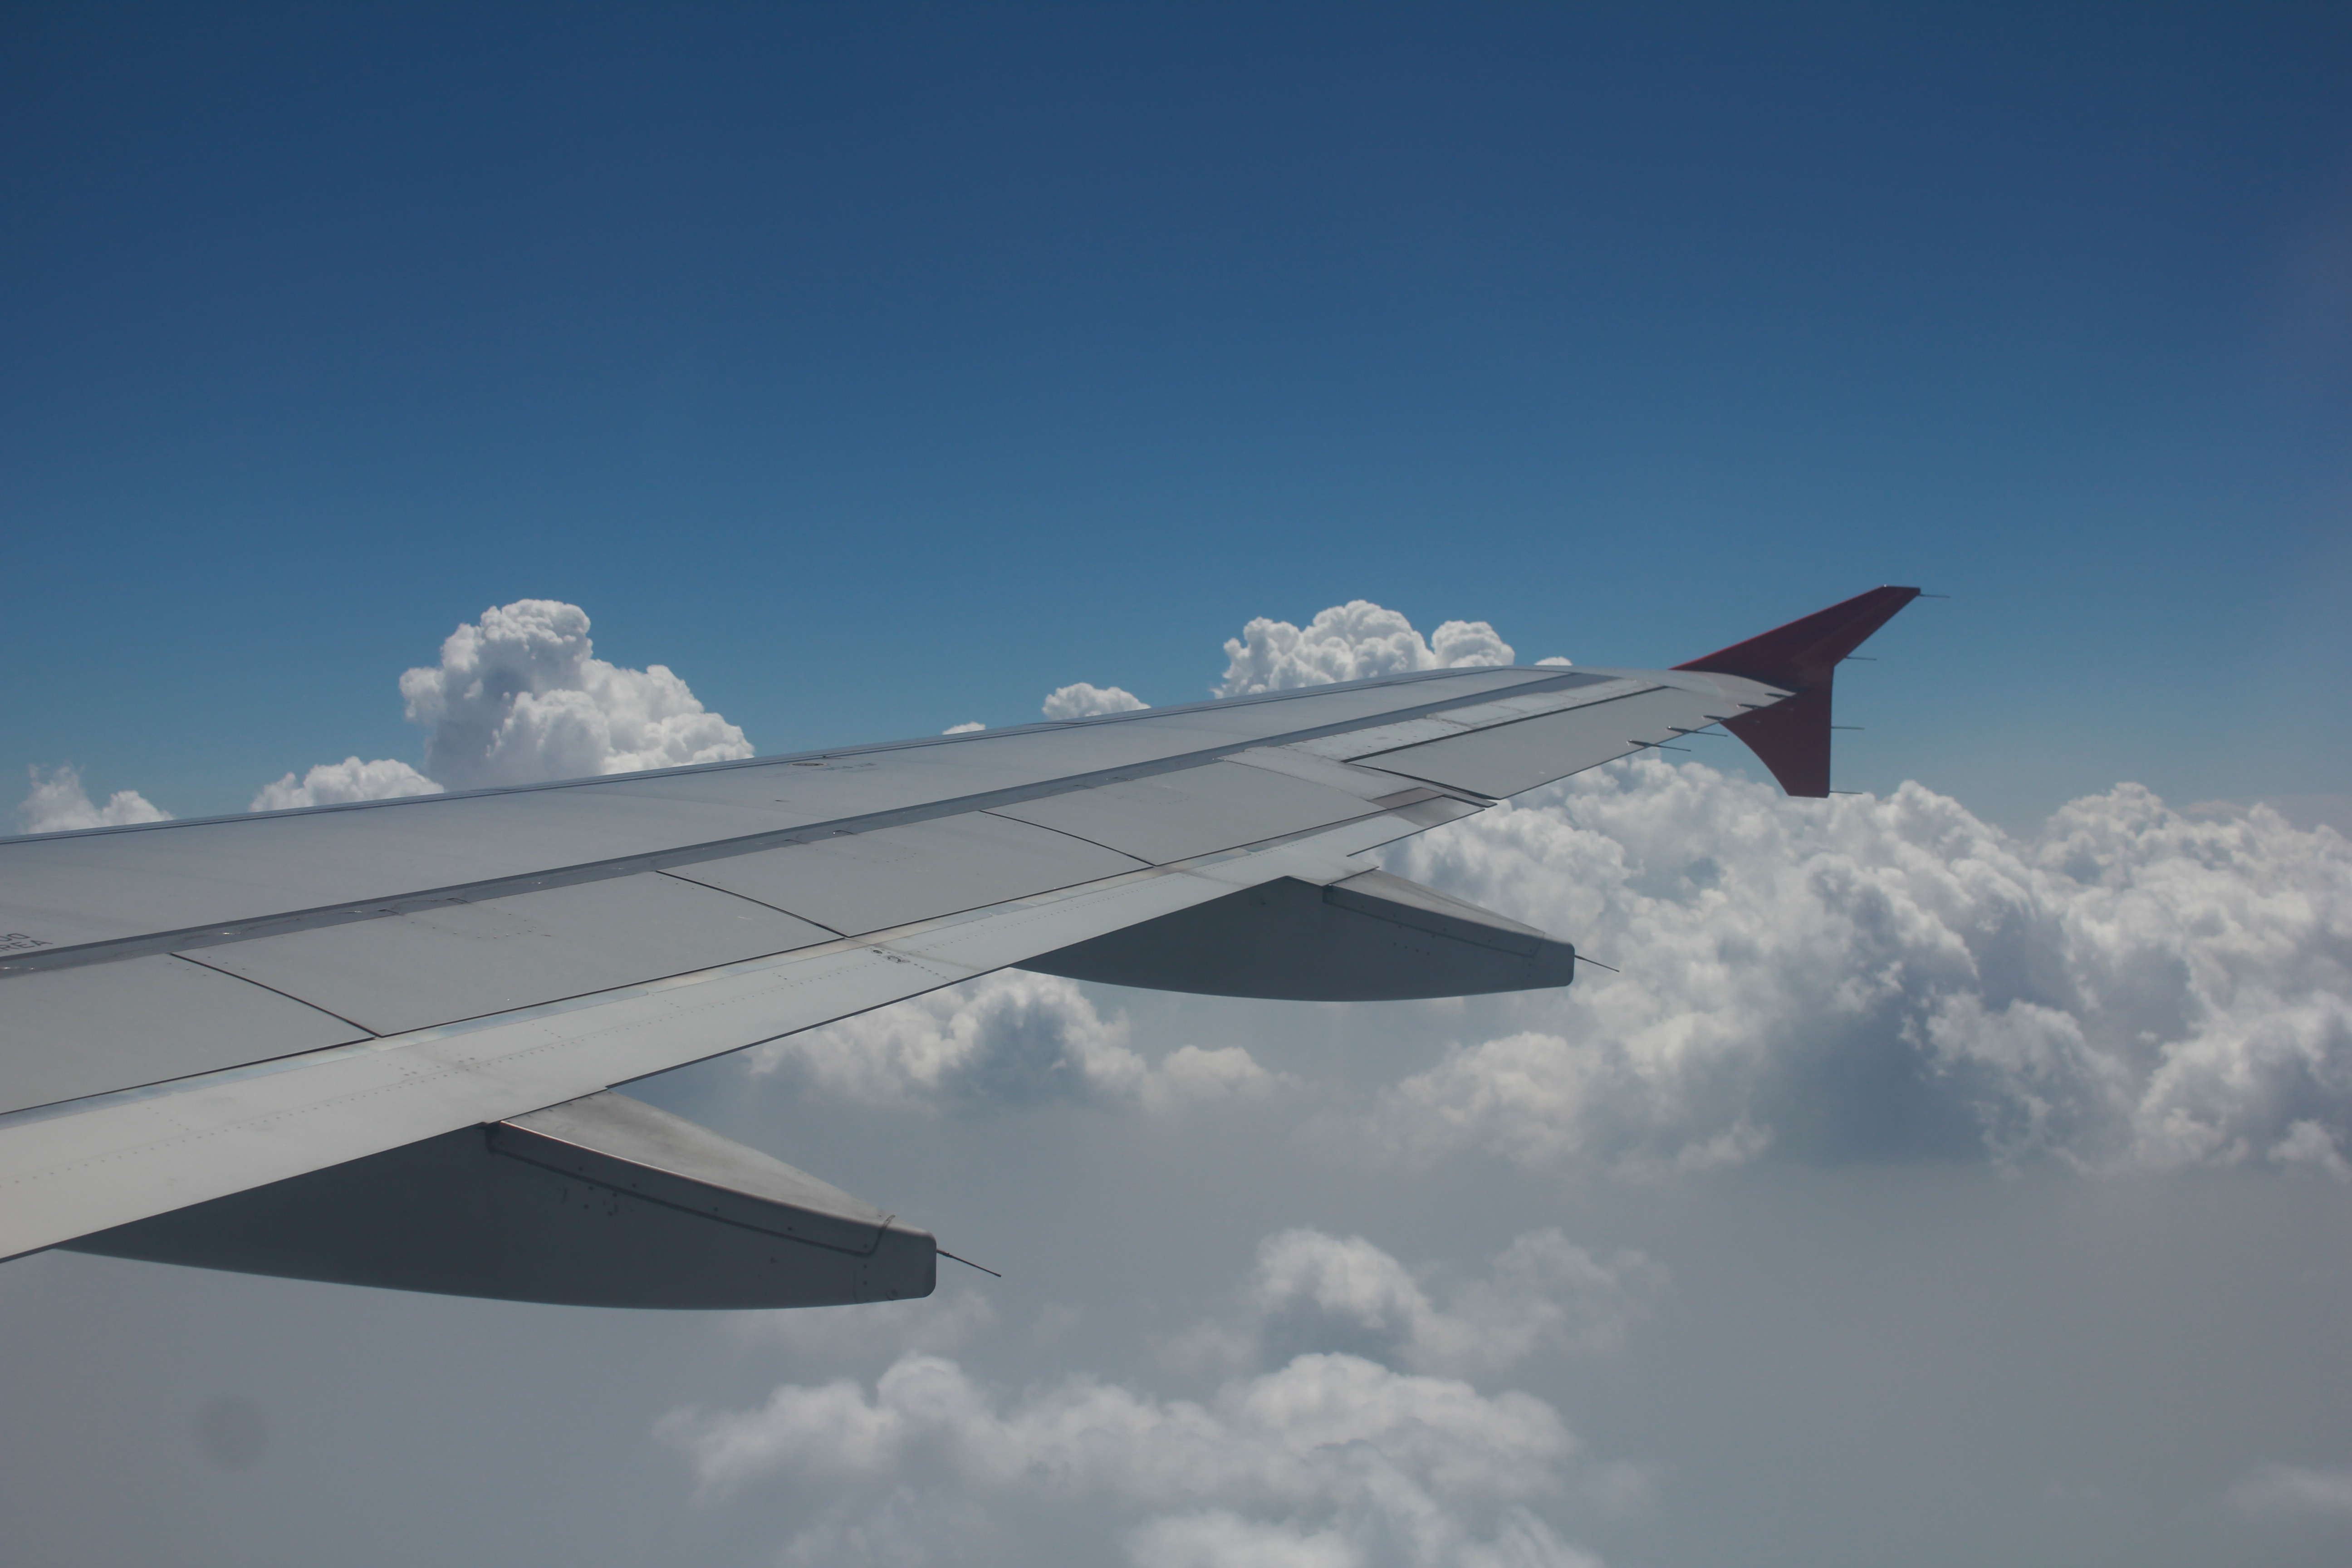
wing, cloud, sky, fly, airplane, plane, aircraft, vehicle, airline, aviation, flight, blue, clouds, airliner, takeoff, air force, jet aircraft, boeing 777, boeing 767, air travel, atmosphere of earth, wide body aircraft, narrow body aircraft